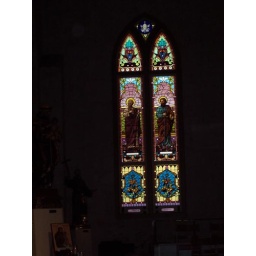
Stained glass window in San Fernando Cathedral.